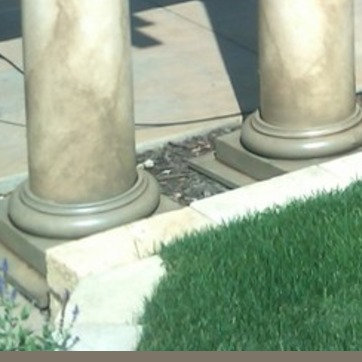
Material: stone